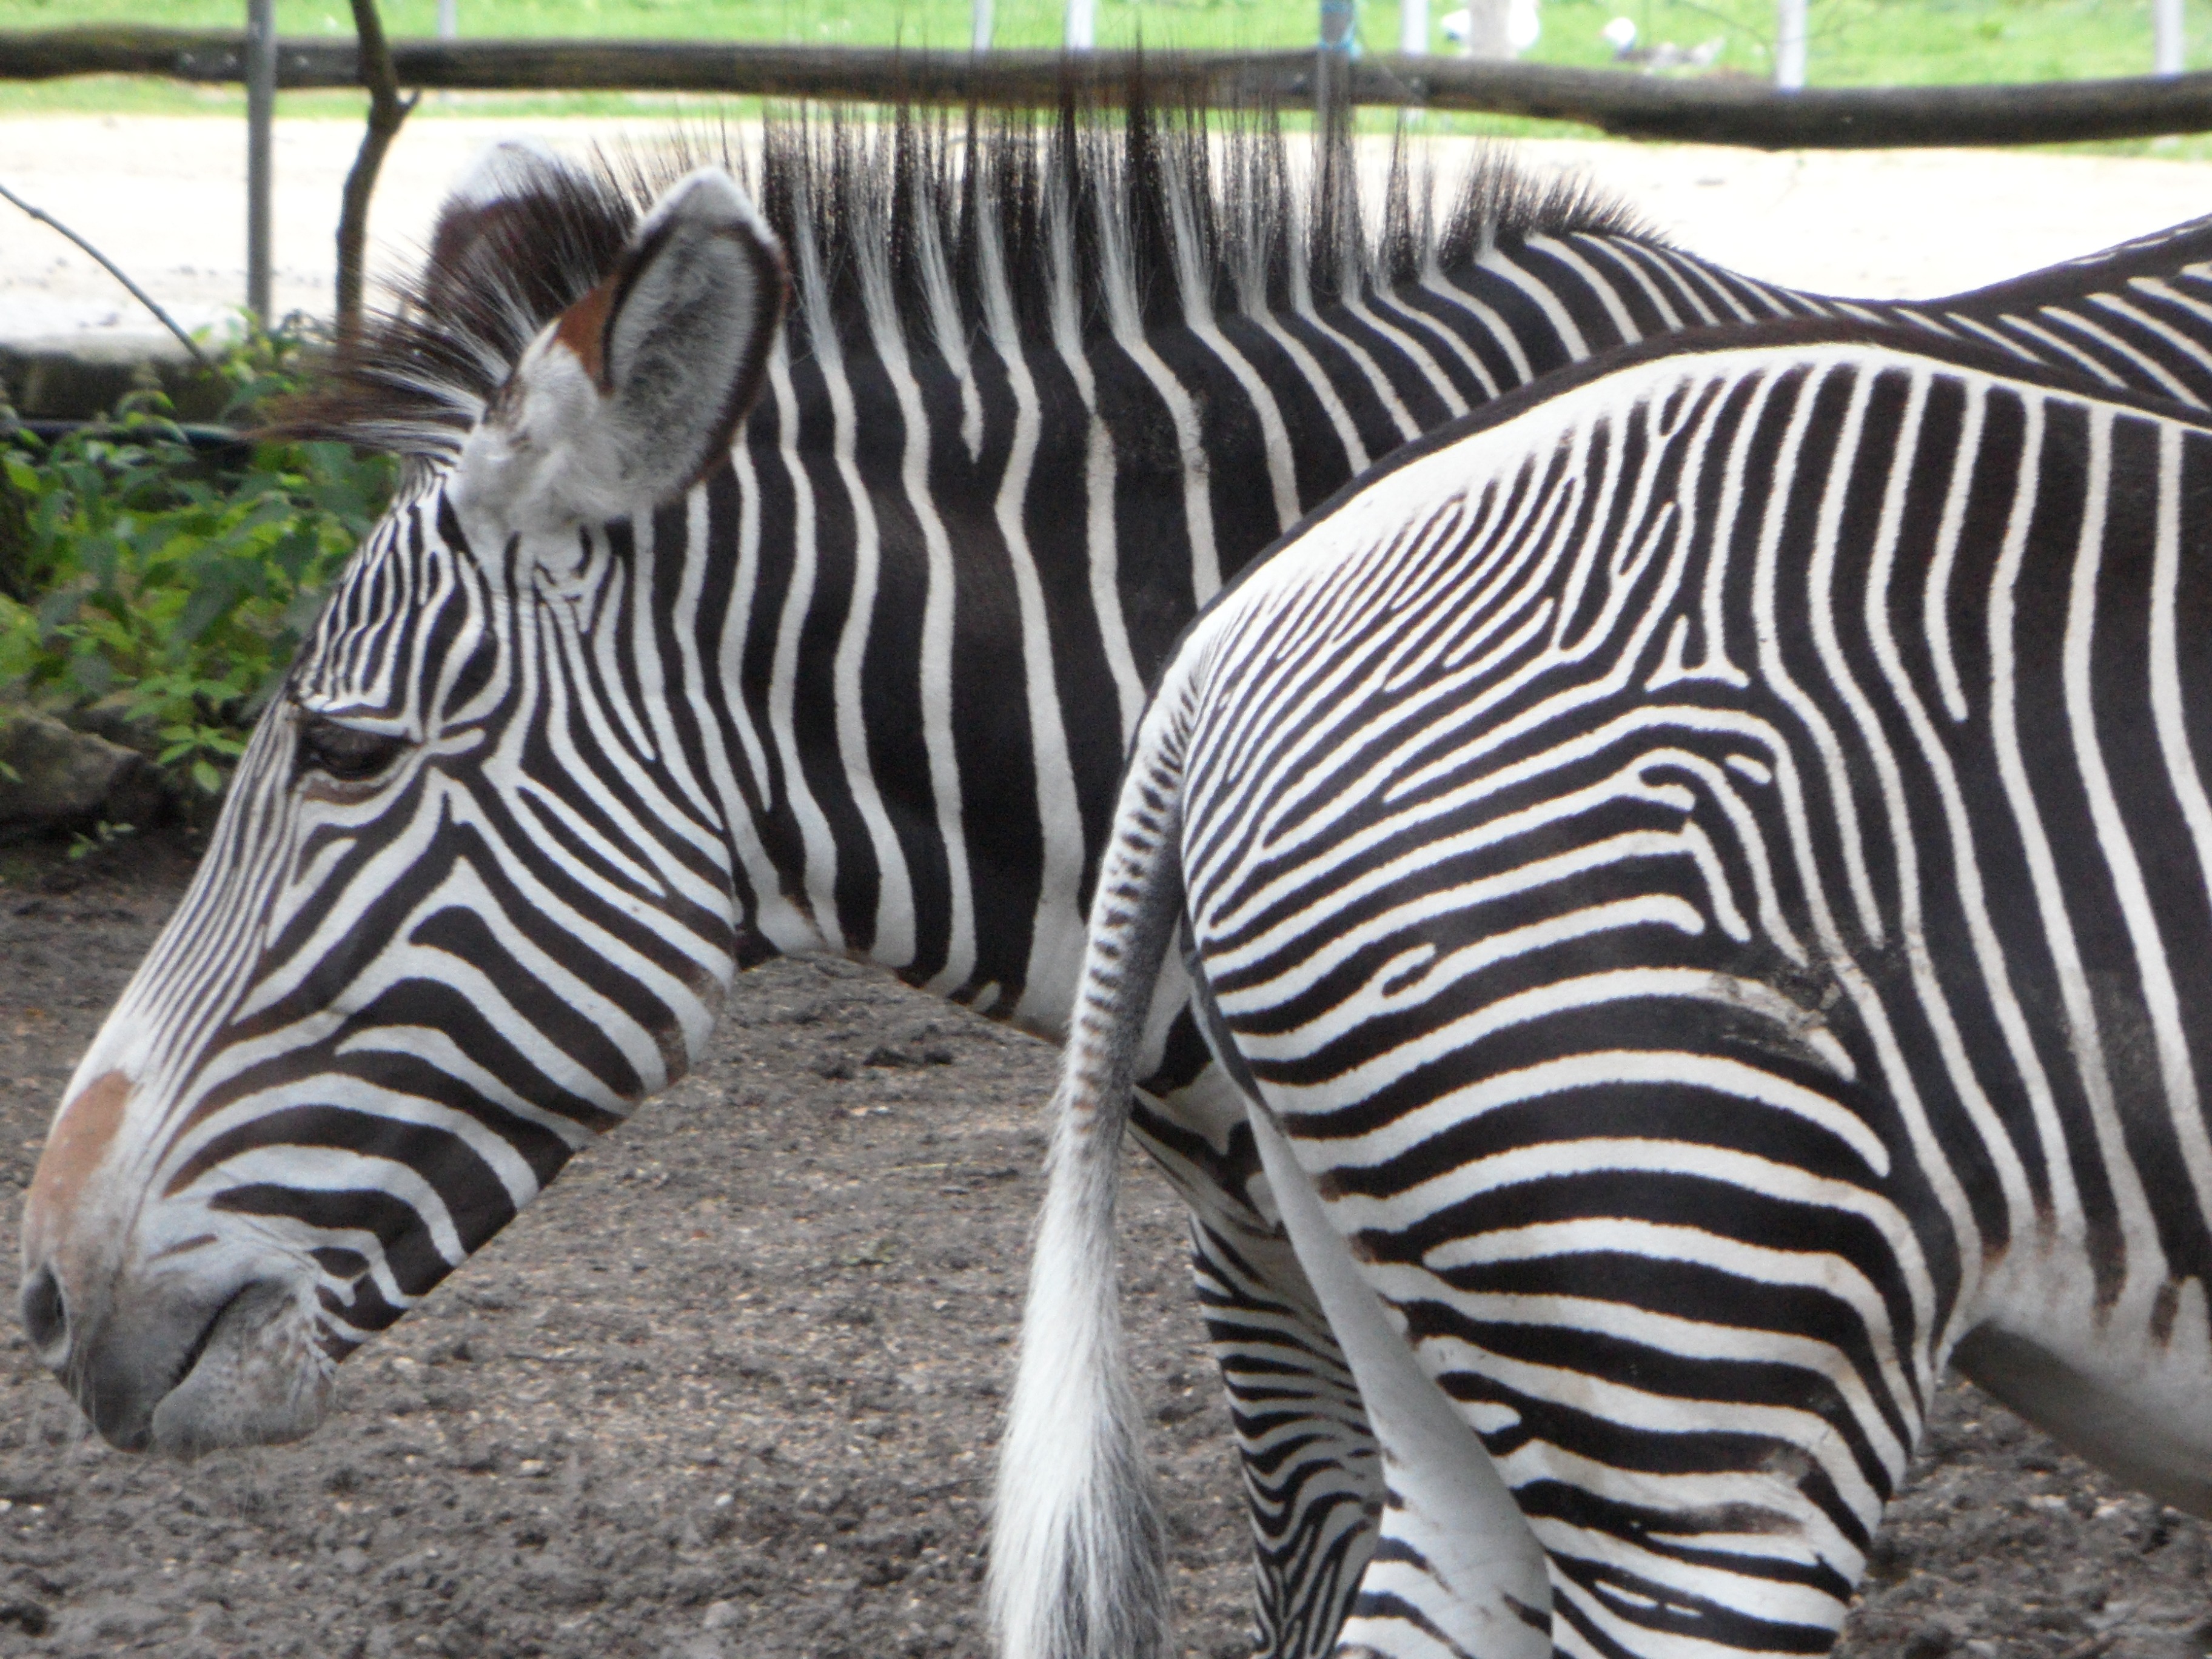
black and white, wildlife, zoo, mammal, fauna, zebra, striped, zebras, rump, front piece, horse like mammal, front and rear